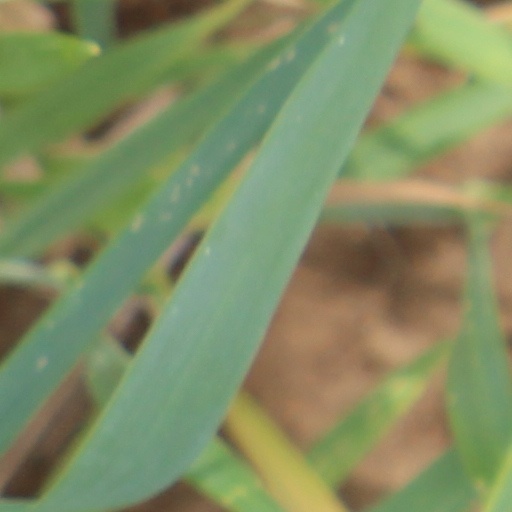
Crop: wheat